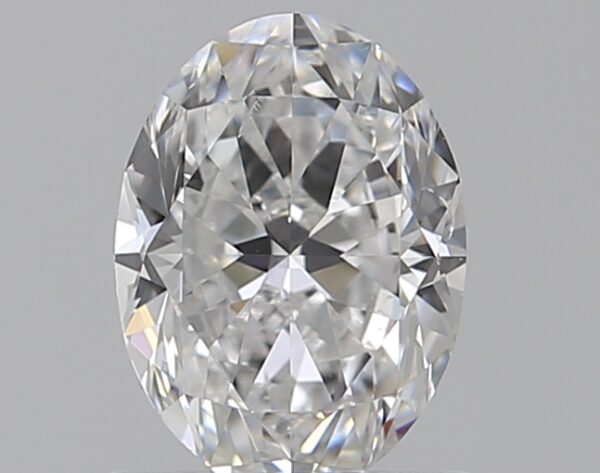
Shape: oval
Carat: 0.7
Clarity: VS1
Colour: E
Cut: EX
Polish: EX
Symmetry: VG
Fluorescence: N
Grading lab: GIA
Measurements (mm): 6.68 x 4.98 x 3.16